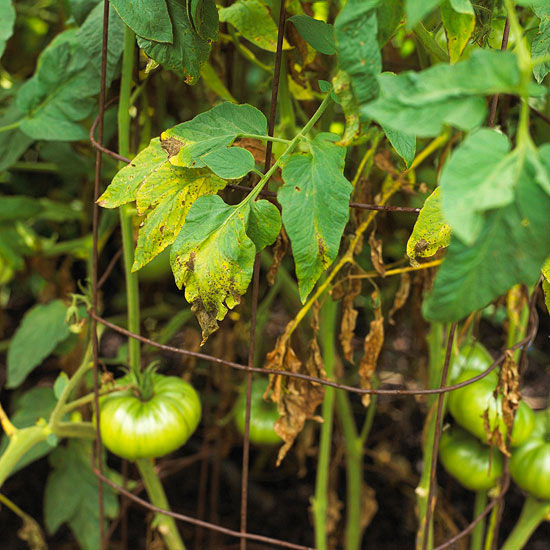
Labels: Tomato Septoria leaf spot, Tomato Septoria leaf spot, Tomato Septoria leaf spot